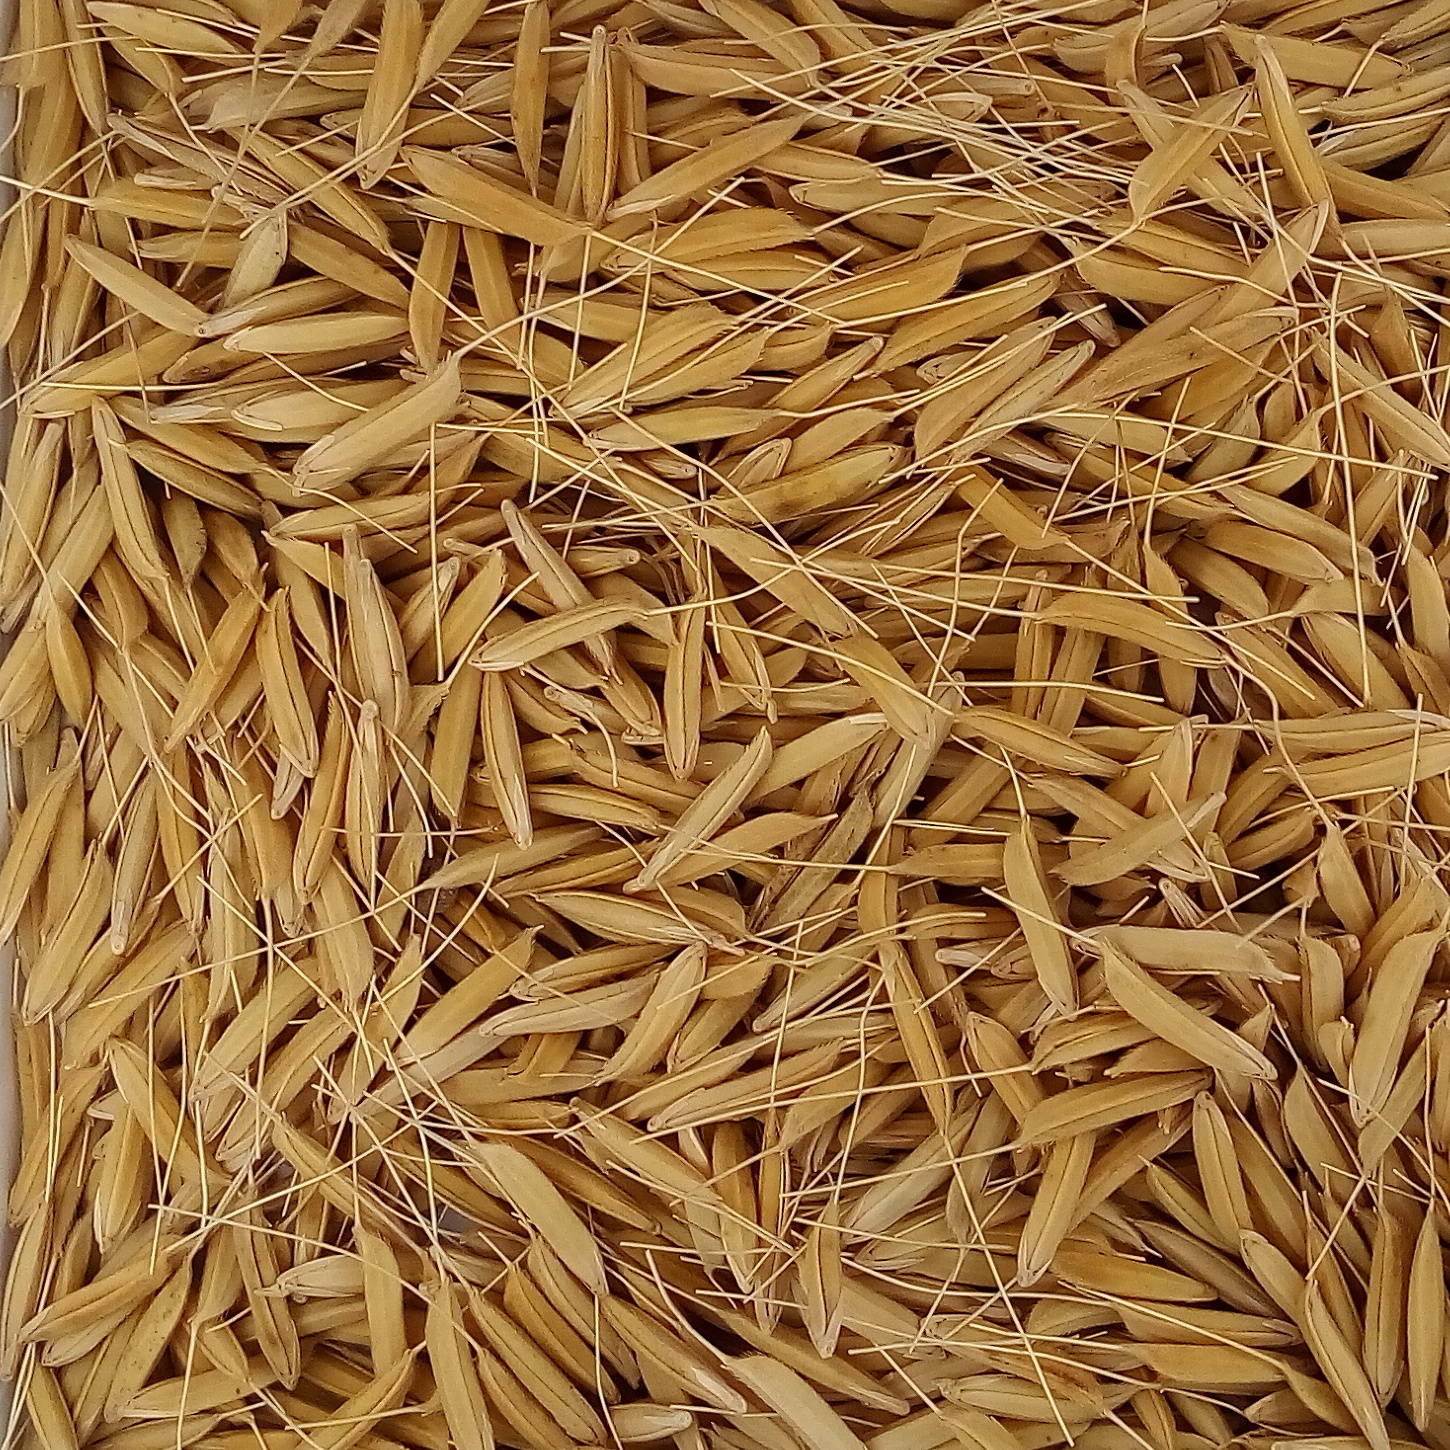
Rice seed variety: 1637